Battle of Ciudad Juárez (1911)

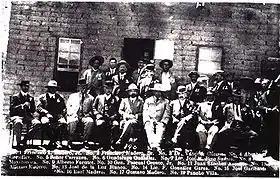
Official photograph of the victors of the Battle of Ciudad Juárez. Madero is seated in the center, Orozco on the far right and Villa is standing on the far left.

After capturing the town, Madero placed a garrison of Rurales in the town under the command of Holmdahl, who was named ""Captain of Juárez"" and then Madeo marched to Mexico City. Madero and his revolutionary movement achieved a new kind of credibility, both within Mexico and in the US. Some American journalists crossed the border in order to congratulate Madero personally, and reported back to American readers on the quick and efficient way that order within the city had been reestablished.